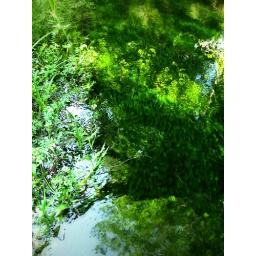
Baby salmon fry in the water